Kultarr

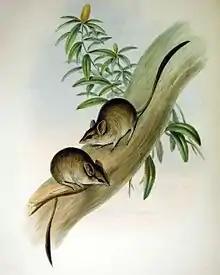
Original illustration of "Antechinomys laniger" by John Gould 1863

The kultarr is the sole member of the genus "Antechinomys" of the family Dasyuridae. Originally collected by Sir Thomas Mitchell in New South Wales, it was subsequently described as "Phascogale lanigera" by John Gould in 1856. It was then moved into its own genus, "Antechinomys", by Gerard Krefft in 1867 and in 1888 the species was formally named "Antechinomys laniger". In 1906 a second species of "Antechinomys" was described from specimens collected from an expedition to central Australia, classified as "Antechinomys spenceri". Extensive discussion regarding the taxonomy of the genus followed. In 1981 it was proposed that "Antechinomys" was not distinct enough from "Sminthopsis"; subsequent isozyme and mitochondrial analysis proved the theory to be incorrect. "A. laniger laniger" and "A. laniger spenceri" are now accepted as being subspecies with minor morphological differences, both occurring in different geographic ranges. "A. laniger laniger" occurs in eastern Australia while "A. laniger spenceri" is found in western and central Australia. Morphological differences include "A. laniger spenceri" being paler in colour and heavier compared to "A. laniger laniger".